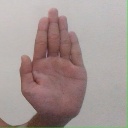
अक्षर: ध